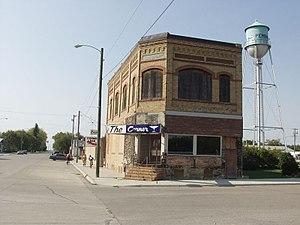
La ville de Pembina est située dans le comté de Pembina, dans l’État du Dakota du Nord, aux États-Unis. Lors du recensement de 2010, sa population s’élevait à 592 habitants.